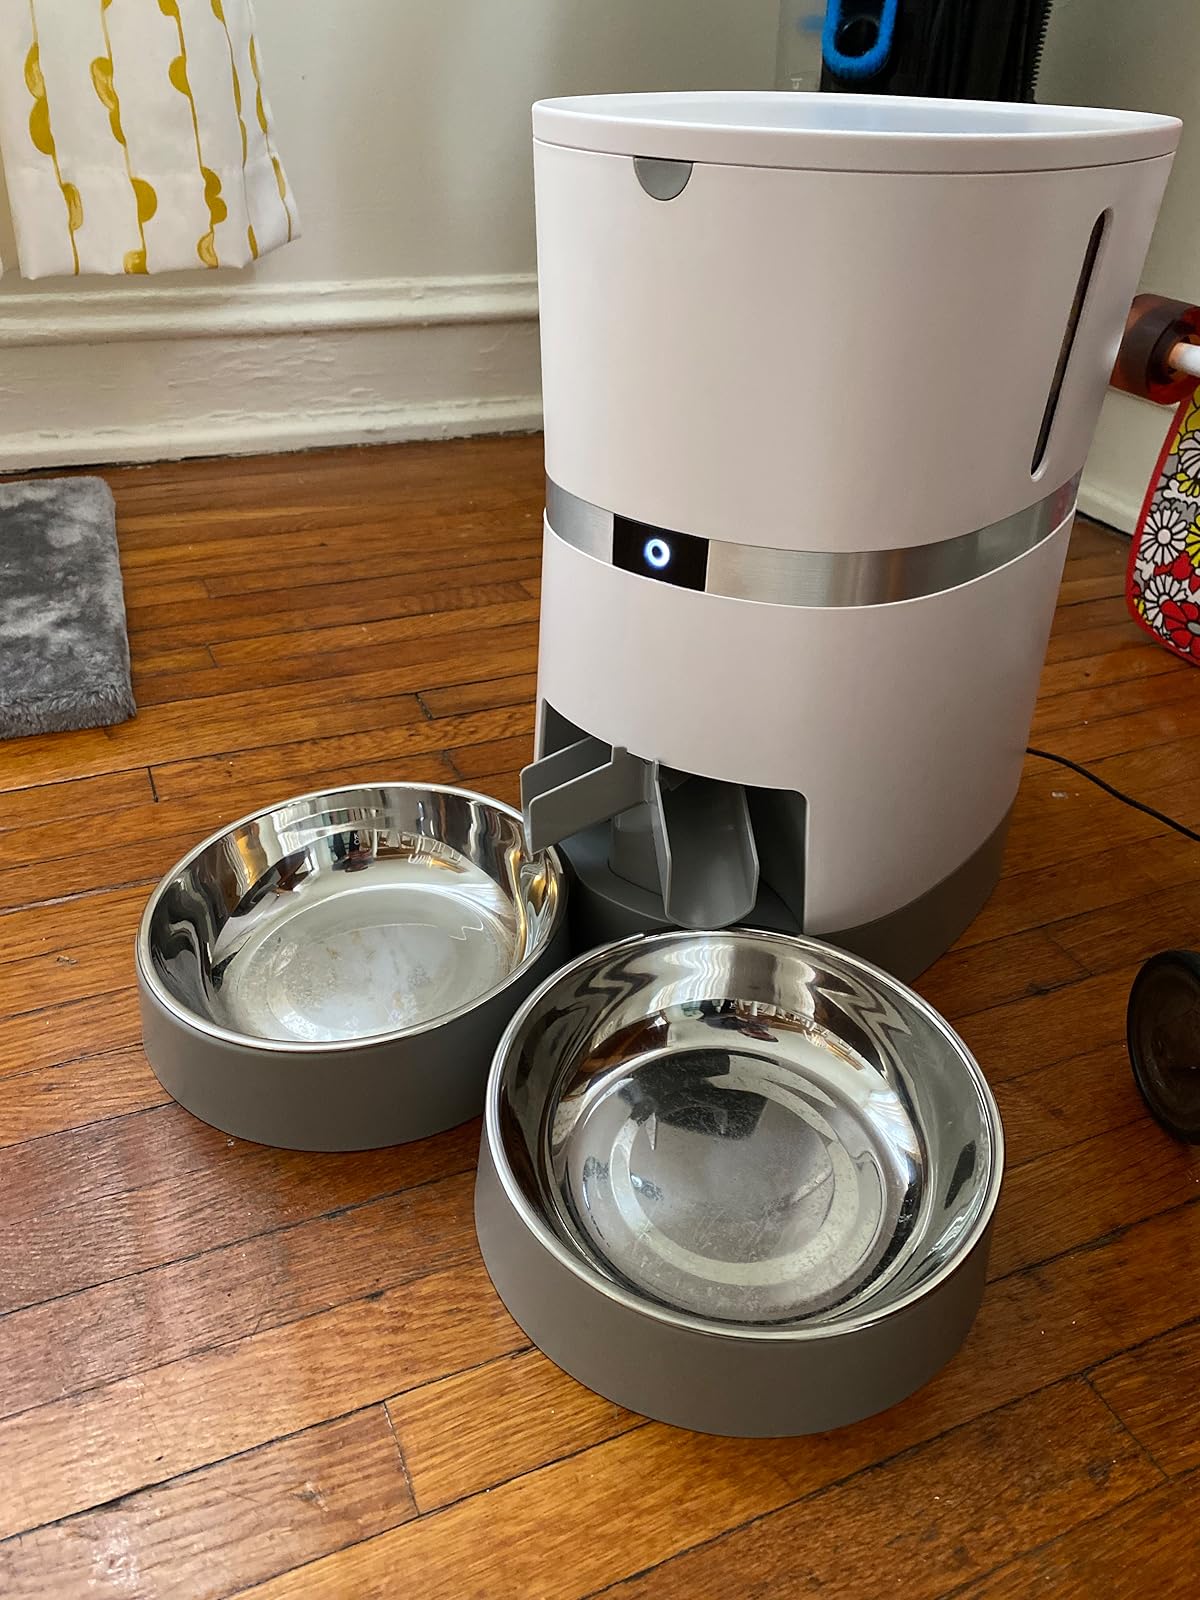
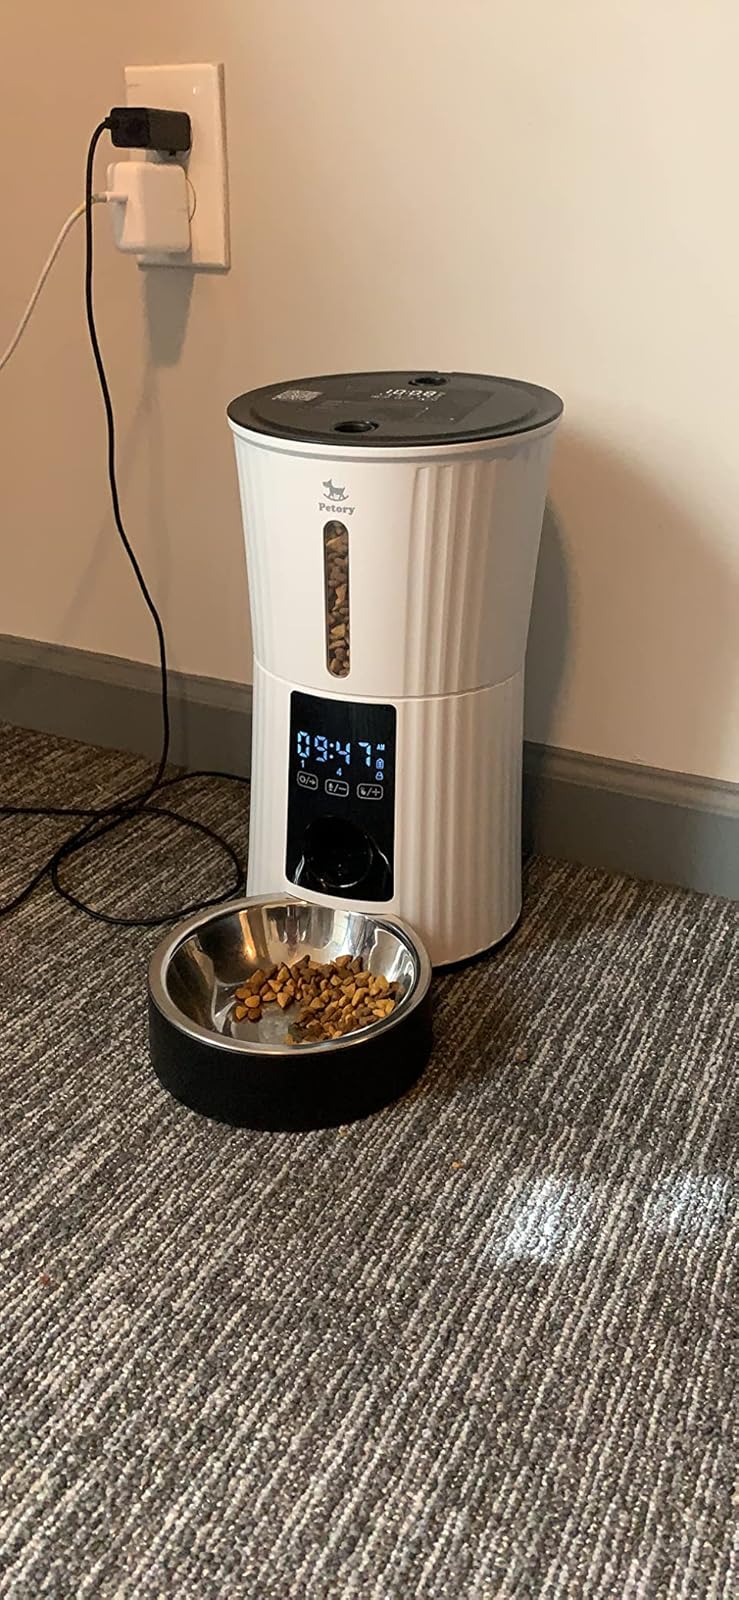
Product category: items_feeder
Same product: no